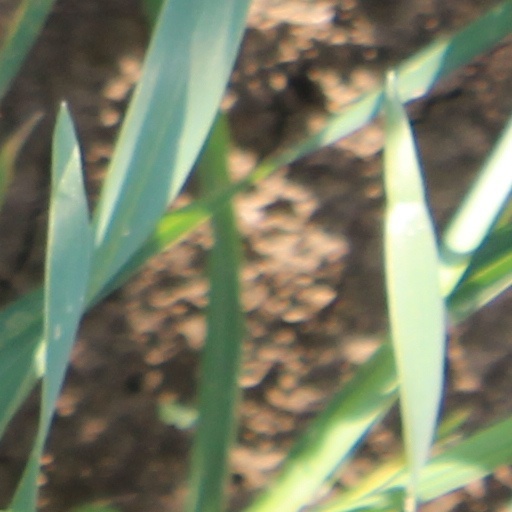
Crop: wheat